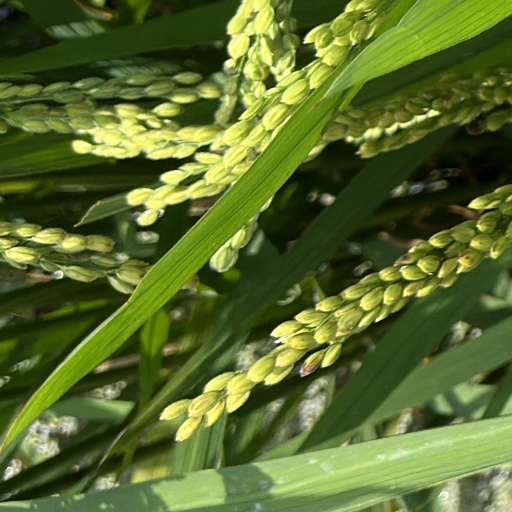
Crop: rice